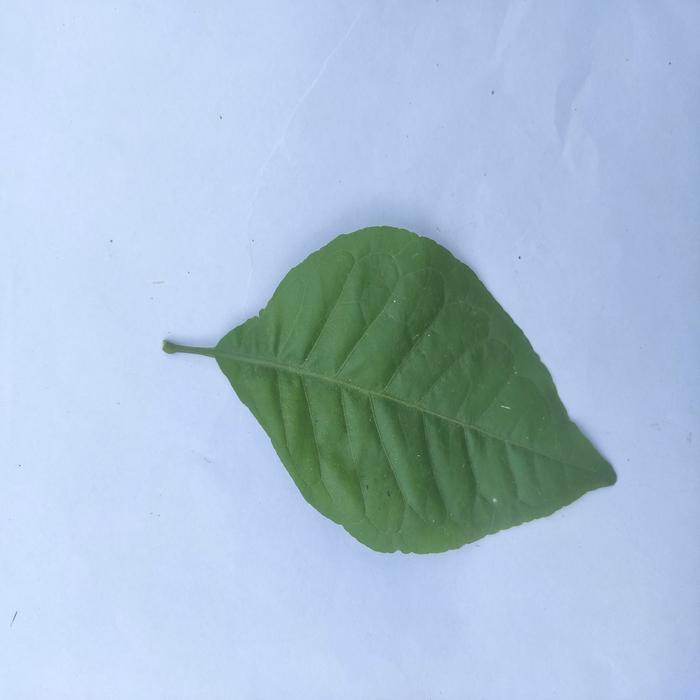
Crop: Aegle Marmelos
Leaf condition: Healthy_Leaf